Single (music)

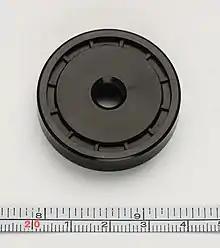
A single "puck" can be inserted in a large-hole single (US) to play a 45 on a 1/4-inch spindle

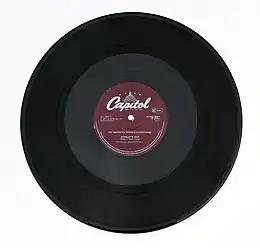
A twelve-inch gramophone record

Although 7 inches remained the standard size for vinyl singles, 12-inch singles were introduced for use by DJs in discos in the 1970s. The longer playing time of these singles allowed the inclusion of extended dance mixes of tracks. In addition, the larger surface area of the 12-inch discs allowed for wider grooves (larger amplitude) and greater separation between grooves, the latter of which results in less cross-talk. Consequently, they are less susceptible to wear and scratches. The 12-inch single is still considered a standard format for dance music, though its popularity has declined in recent years.